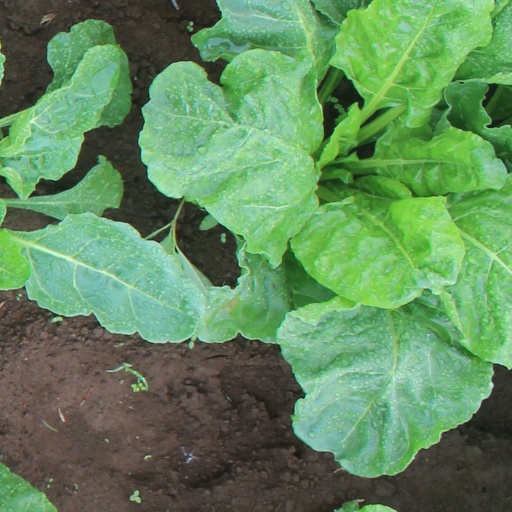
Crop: sugar beet